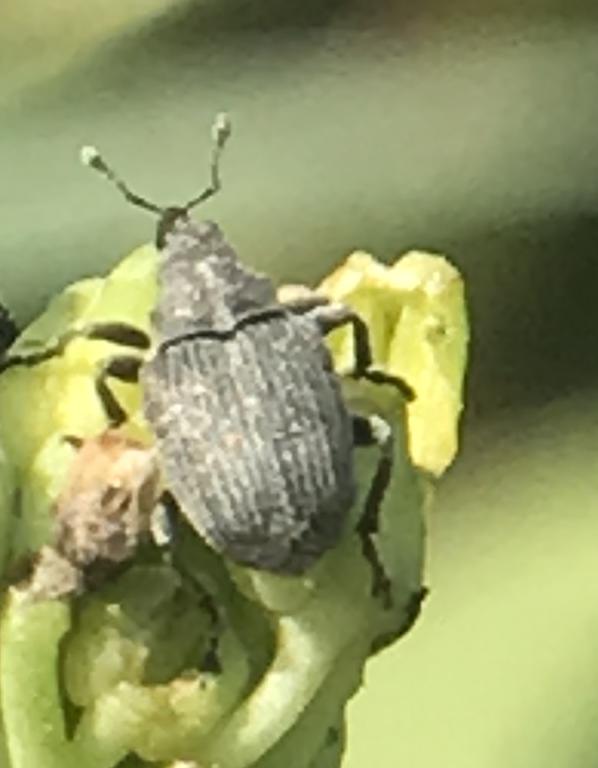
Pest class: Cabbage_seedpod_weevil